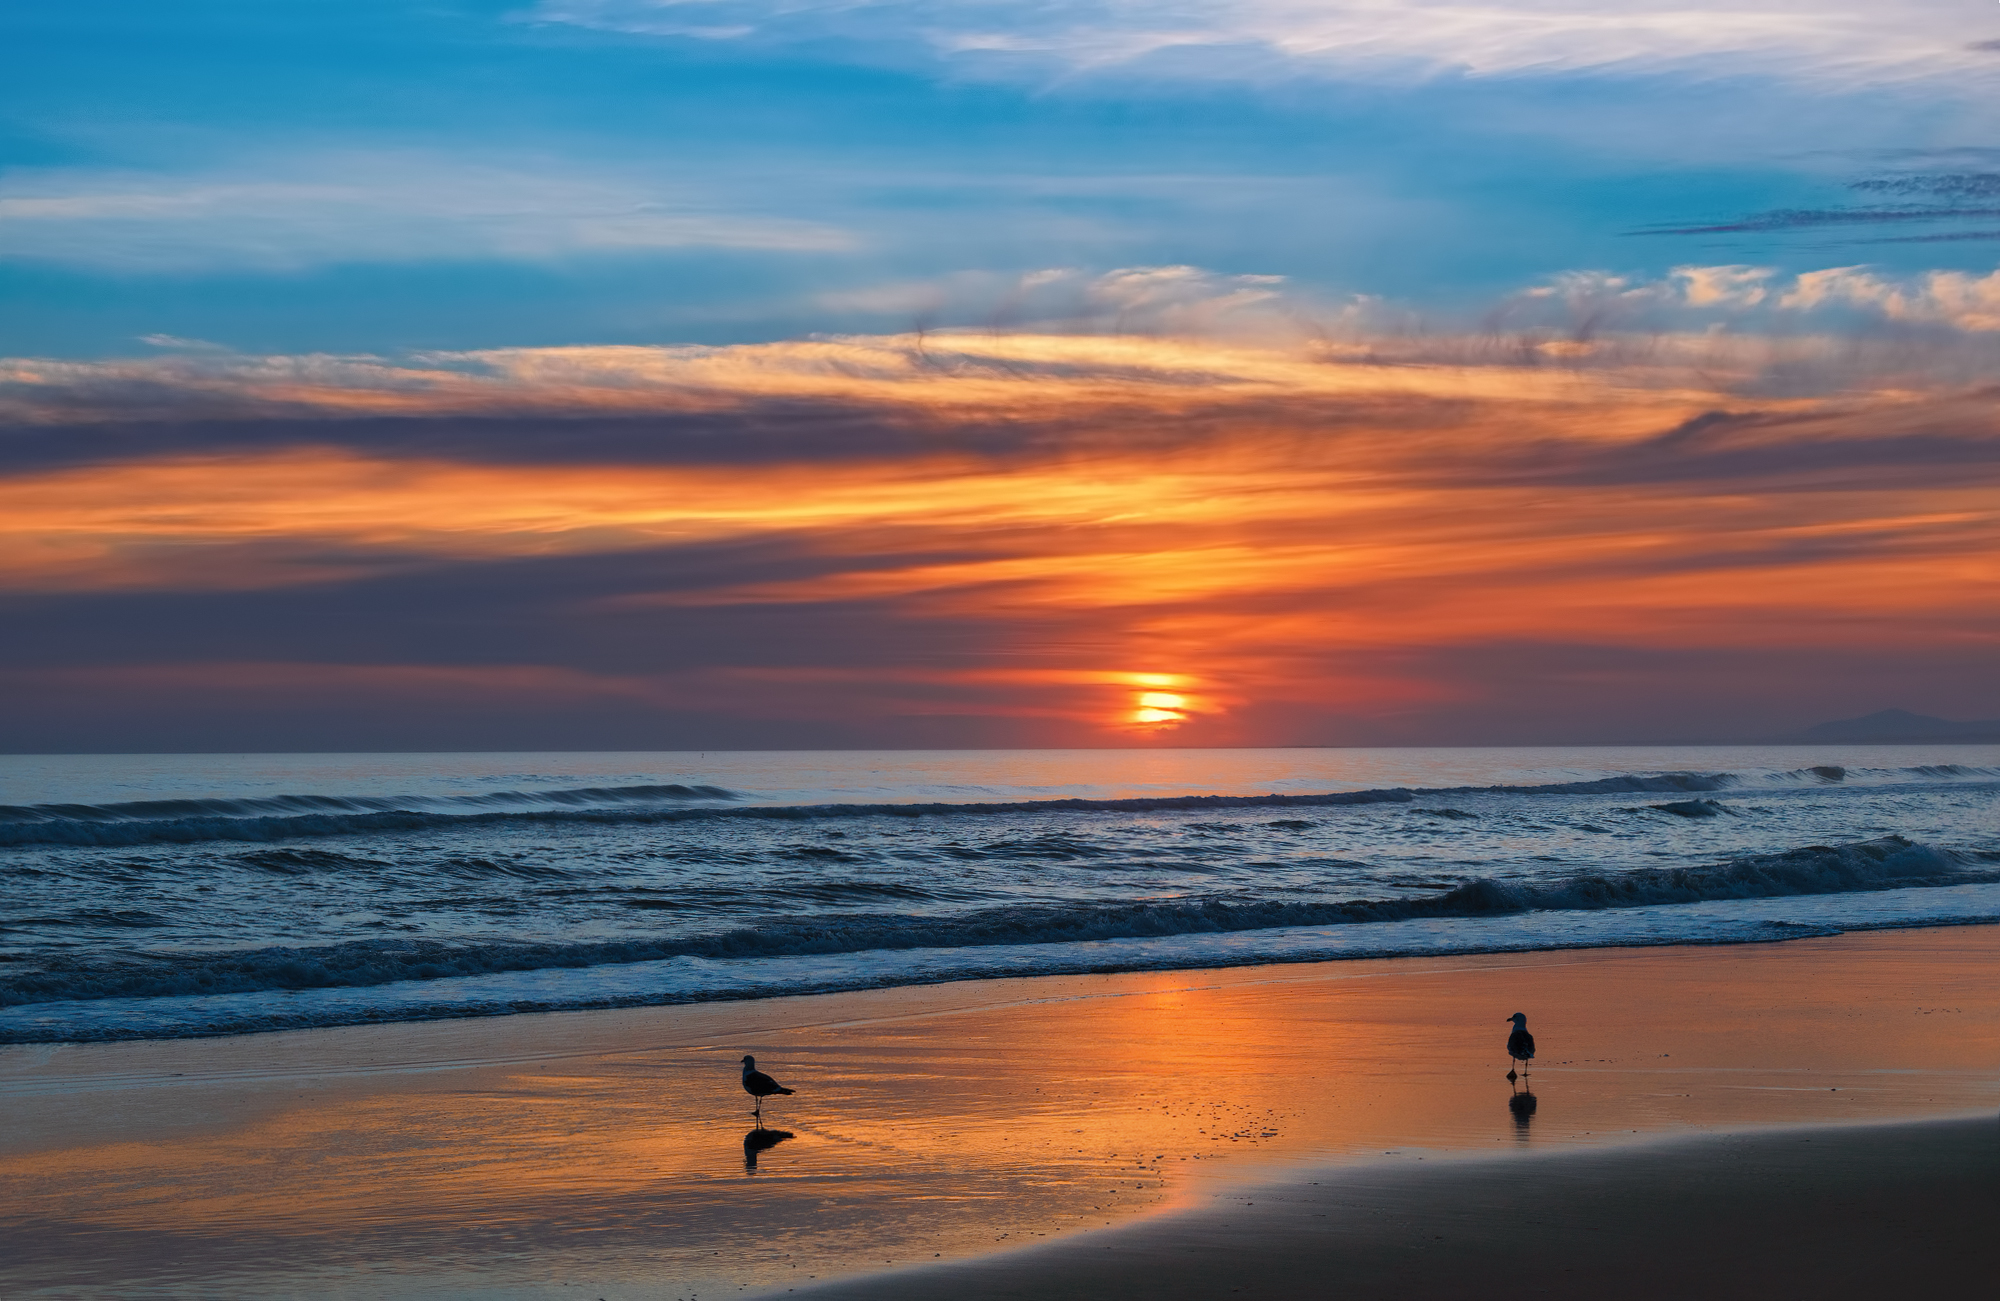
sunset, water, sky, cloud, atmosphere, daytime, bird, afterglow, nature, azure, natural environment, natural landscape, orange, fluid, sunlight, beach, red sky at morning, dusk, coastal and oceanic landforms, sunrise, landscape, horizon, sun, wind wave, calm, shore, reflection, lake, sand, dawn, astronomical object, wave, seabird, tropics, evening, coast, cumulus, ocean, sound, vacation, liquid, bay, tide, art, sea, rock